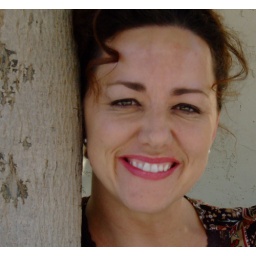
Self portrait of me by the tree in front of my house